Ferdinand Eberstadt (mayor)

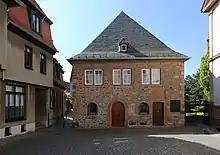
Worms Synagogue.

Eberstadt was born in Worms on 14 January 1808 to a Jewish family, which attested in Worms from the seventeenth century. His parents were Amschel Löb (August Ludwig) Eberstadt (1771–1839) and Esther Gernsheim (1775–1819). He attended the and then entered his father's textile and habedashery business. He held the "Handlungsvollmacht" (power of attorney) over the business from 1 March 1828 and, on 1 February 1839, he and his brothers inherited the company following their father's death. At this point the Eberstadts were one of the richest Jewish families in Worms. On 10 January 1837, he married Sara Zelie Seligmann